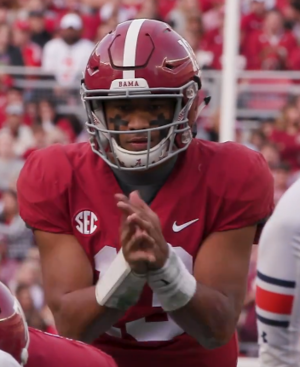
Tuanigamanuolepola Tua Tagovailoa, né le 2 mars 1998 à Ewa Beach dans l'archipel d'Hawaï, est un joueur professionnel américain de football américain.